Albert Müller

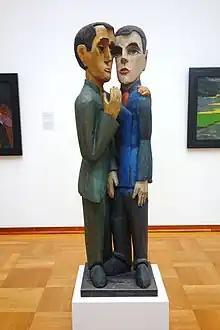
Sculpture "The Friends" (Hermann Scherer and Albert Müller) by Ernst Kirchner

Müller was born in Basel on the 29 November 1897 to the gardener Emil Müller and his wife Anna Barbara Angelika Meyer. His parents married in 1887 and he had four siblings. They lived on the St.Alban Ring which at the time lay still in the periphery of the city of Basel. Between 1904 and 1908 he attended the primary school in the school Sevogel nearby. His grades were good for singing, but he did not excel in writing and drawing. In 1908 he entered high school "Zur Mücke" where he was an average student. In the third year he was put on probation. He excelled in singing and drawing and after graduation in 1912 he decided to become an artist, but his father did not agree. Only after he compelled teachers at the school of crafts to talk to his parents and suggested their son could become a glass painter, his father agreed. Until 1913, the year he entered the school of crafts, he worked in the family business. In 1917, he graduated as a glass painter from the general business school in Basel. In 1917, he graduated from the apprenticeship as a glass painter at the workshop of Eichin & Straub in Basel. He trained together with Otto Staiger, who commented that they created numerous stained glasses of Emperor Heinrich and the Basel Staff. From 1913 onwards he studied for 10 semesters at the school of crafts in Basel and graduated in the winter semester 1917/1918. Following he would travel to Munich, and Paris together with his future wife Anna Hübscher and her brother. In France, he was impressed by the stained glass windows of the Chartres Cathedral. His father then saw it appropriate that Albert Müller followed up on his studies with Cuno Amiet, with who he stayed for some time in the Oschwand between Langenthal and Burgdorf. Amiet's house became a meeting point for several artists at the time, such as Ferdinand Hodler, Hermann Hesse or Marianne von Werefkin. It is assumed he returned before the end of 1918.